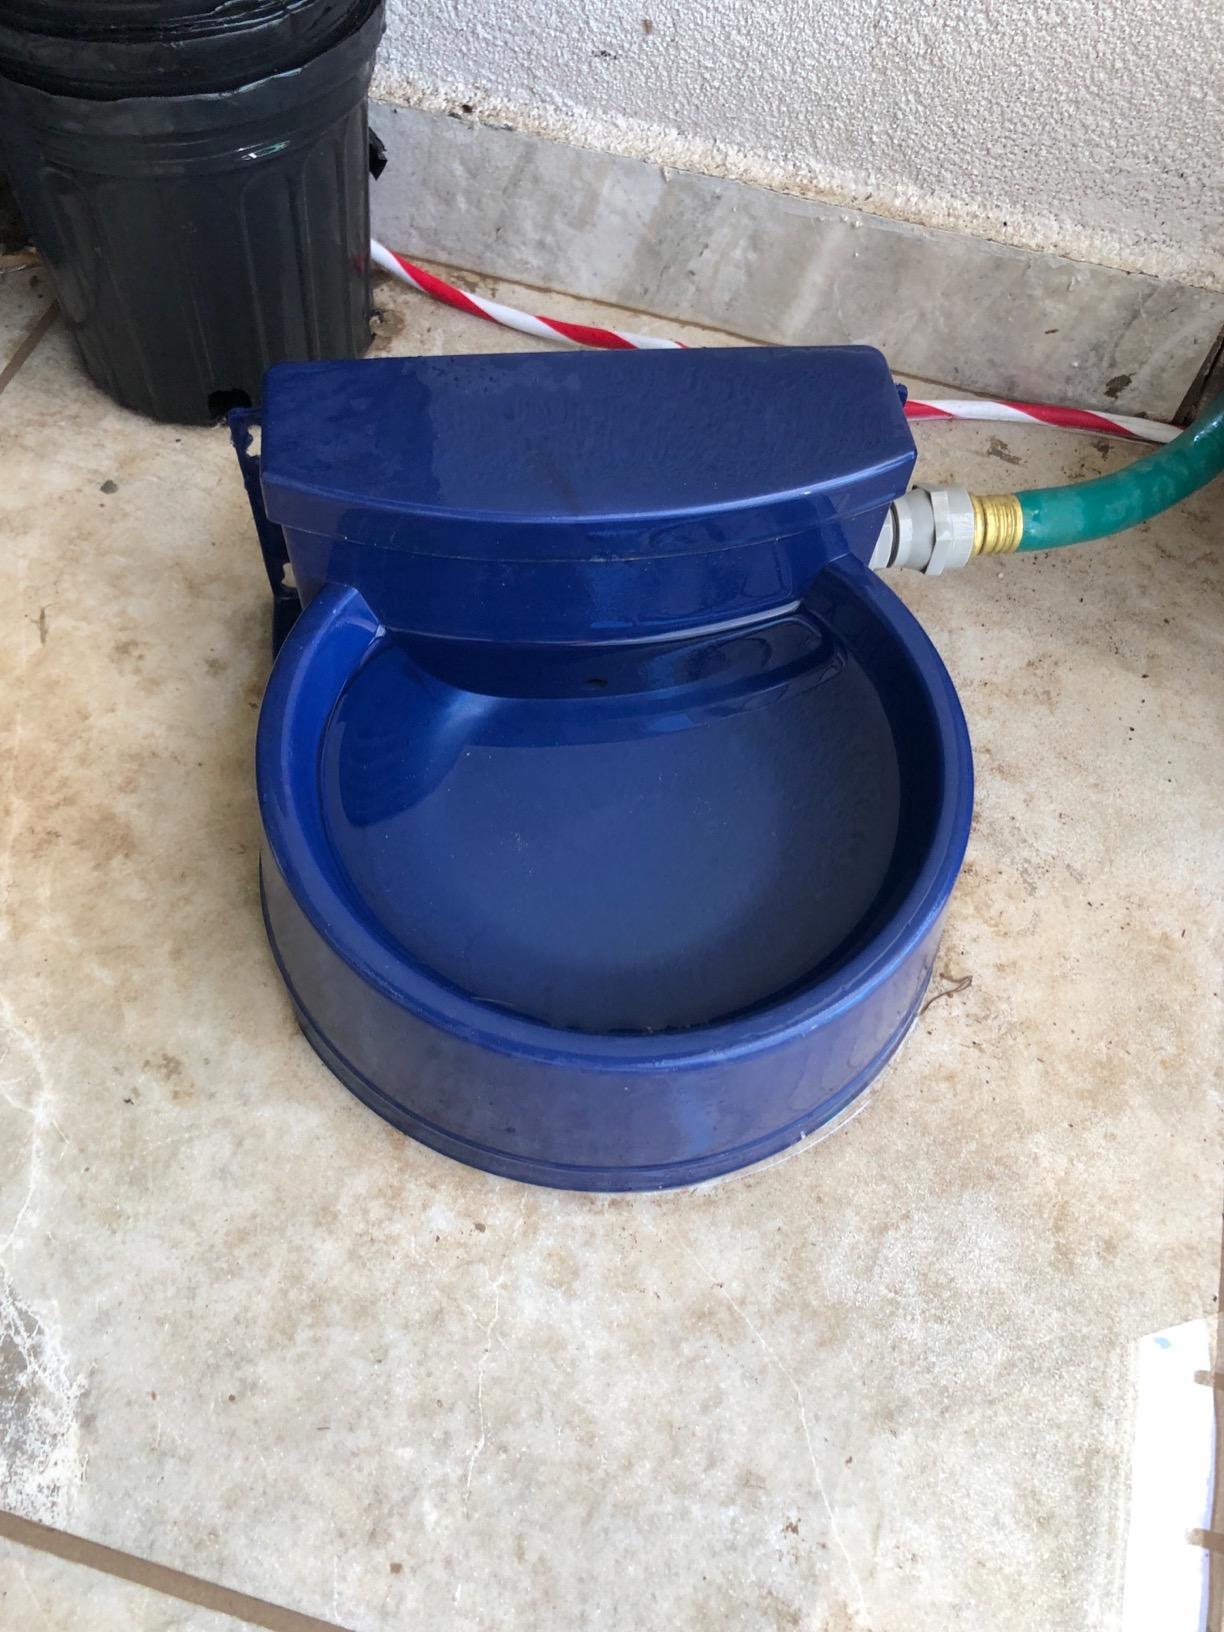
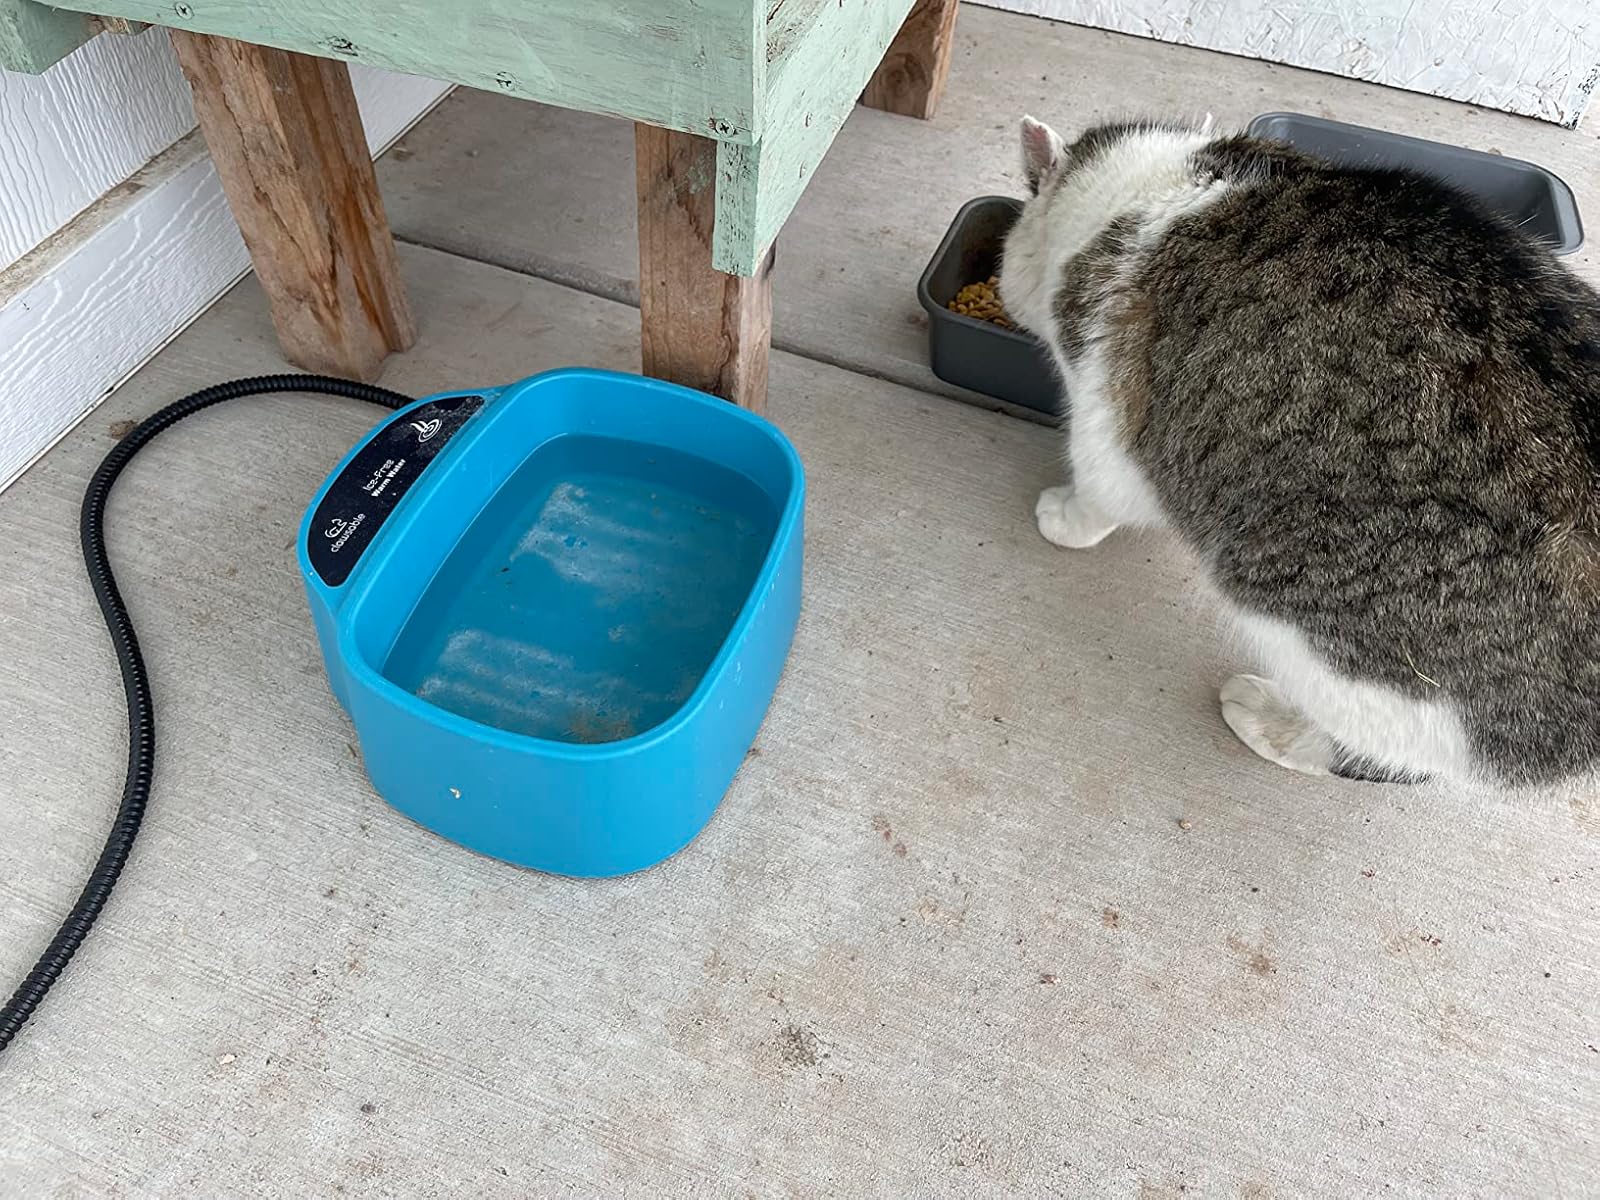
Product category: items_bowl
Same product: no